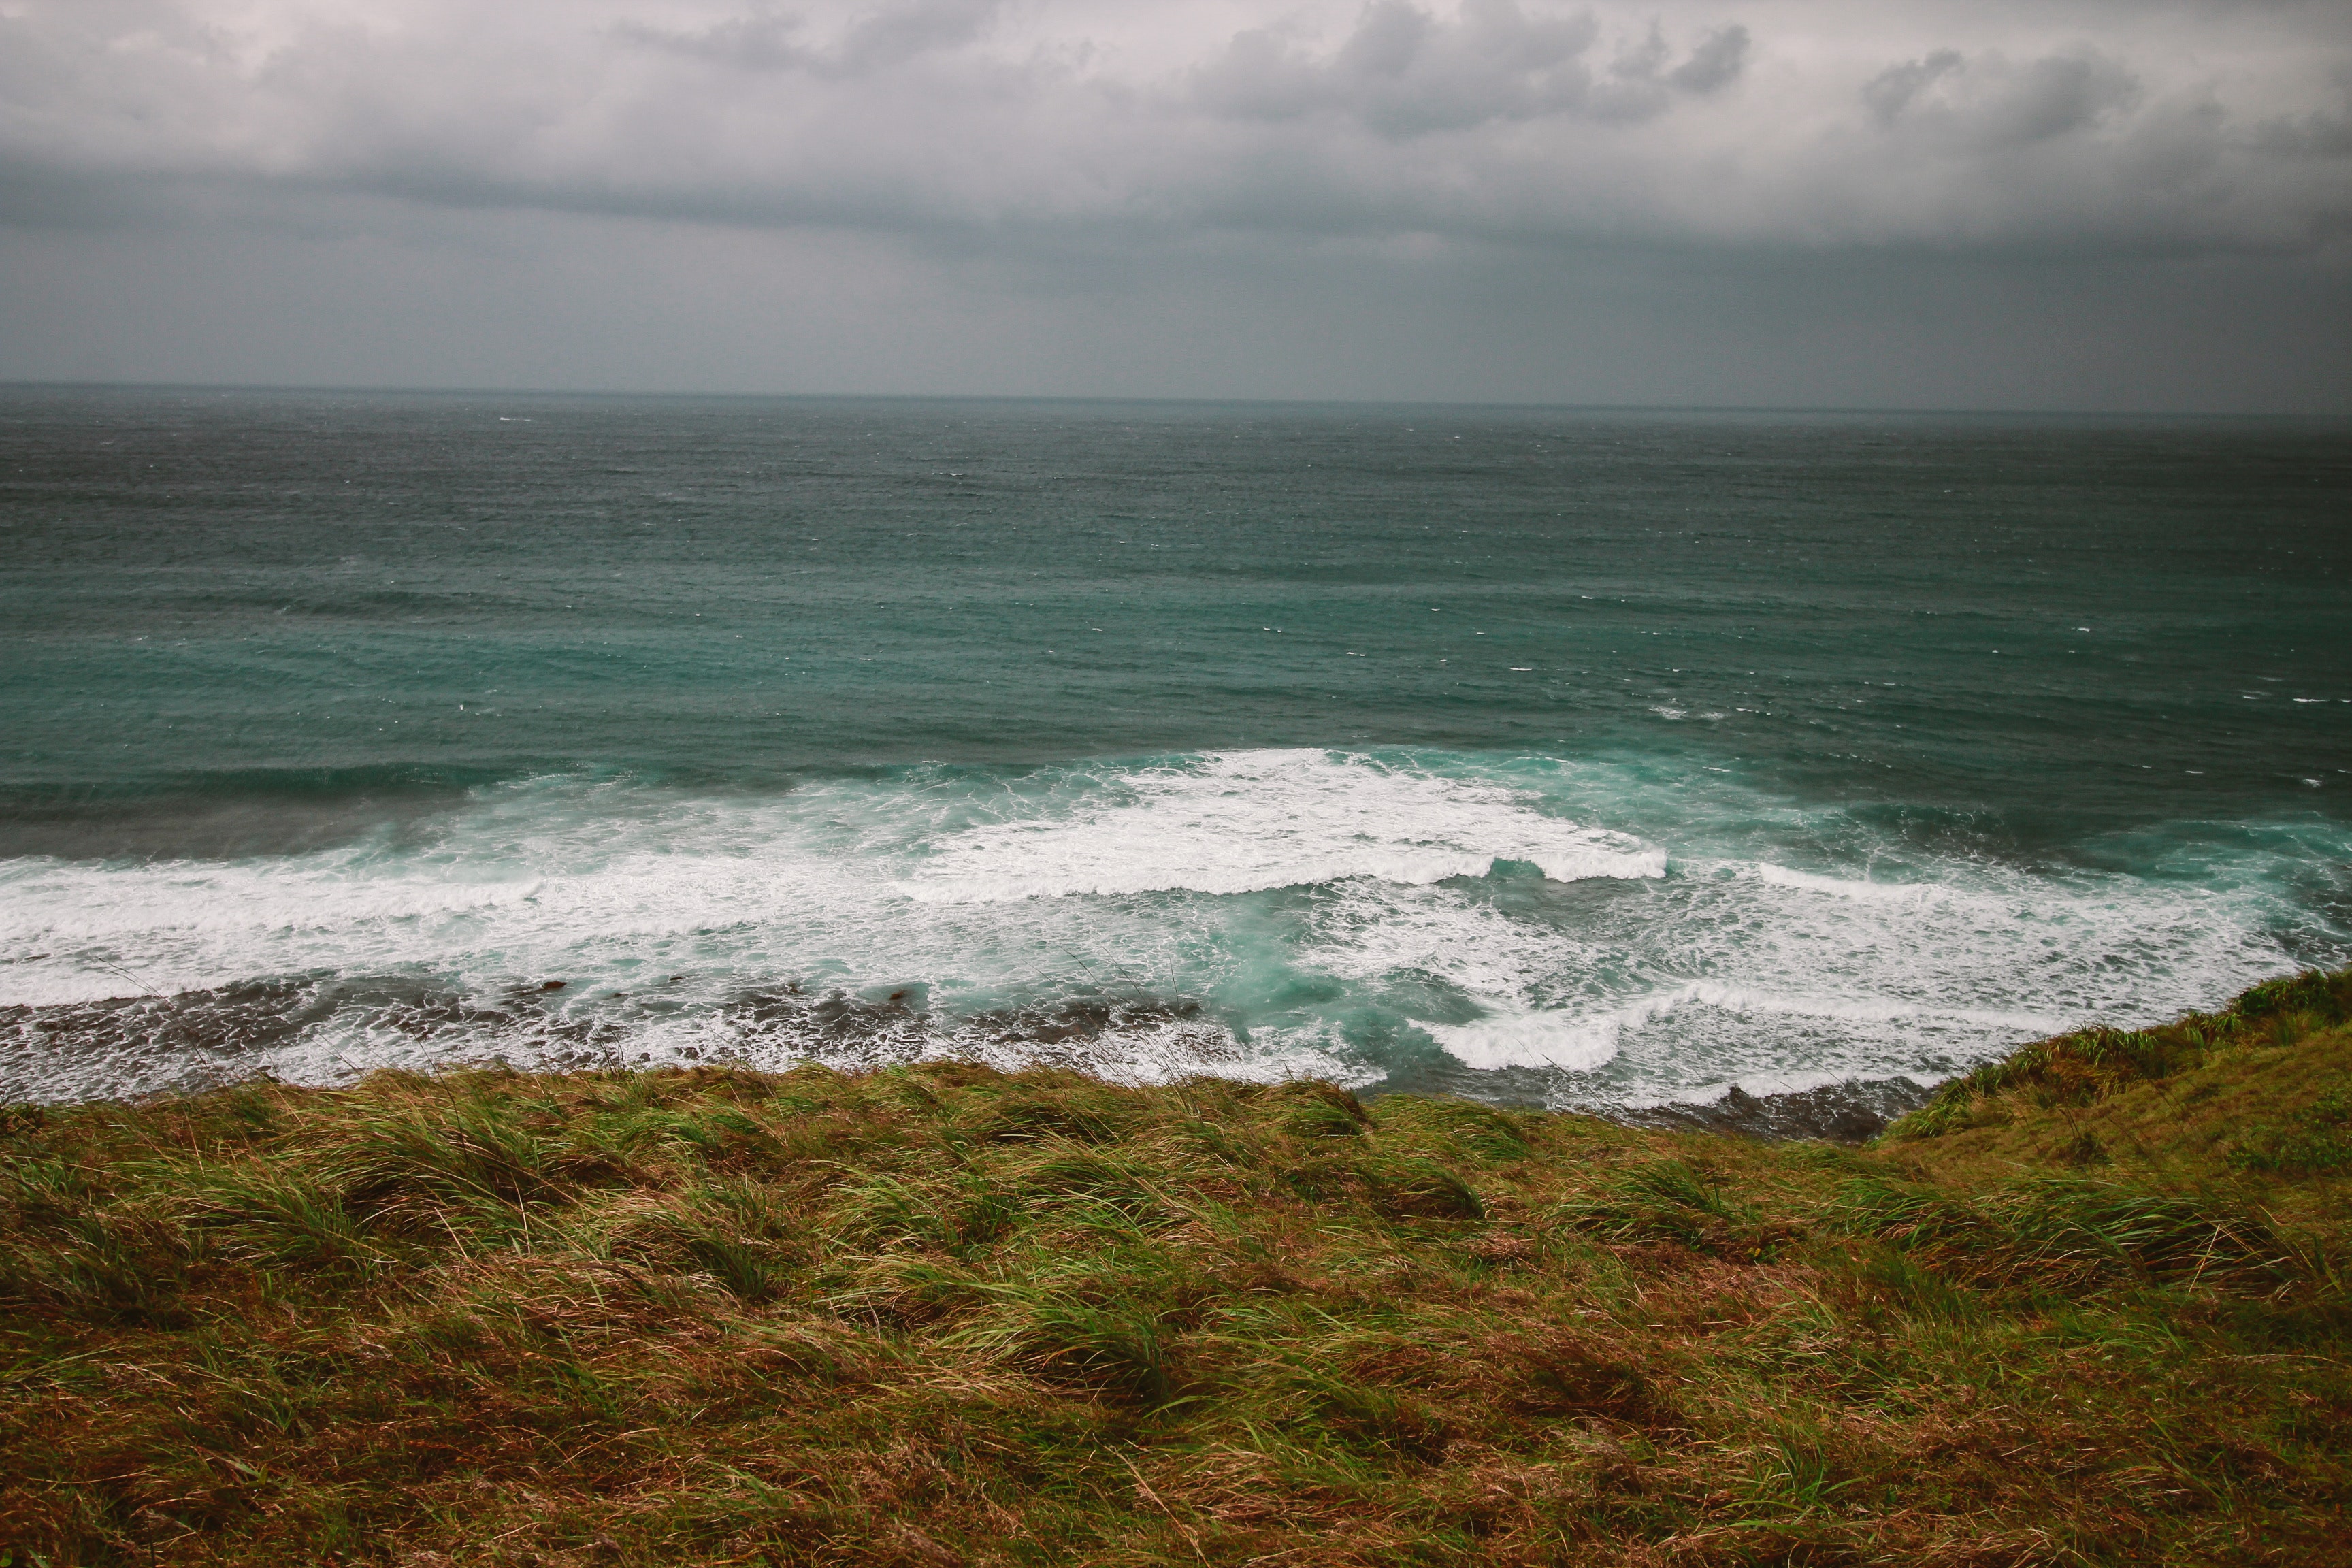
body of water, sea, wave, sky, ocean, coast, shore, wind wave, headland, coastal and oceanic landforms, horizon, natural landscape, cloud, beach, water, cliff, terrain, bay, tide, grass, calm, landscape, sound, wind, bight, promontory, vacation, rock, hill